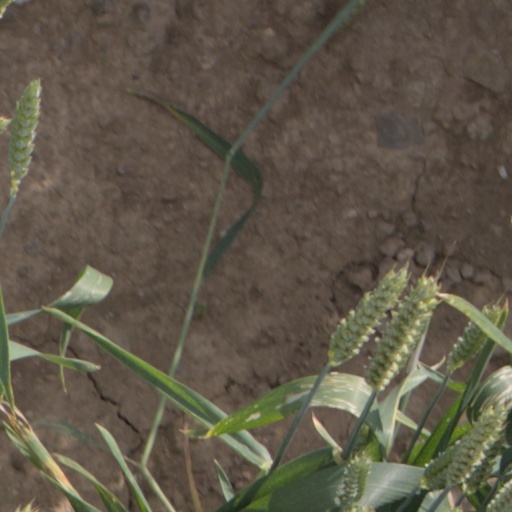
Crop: wheat